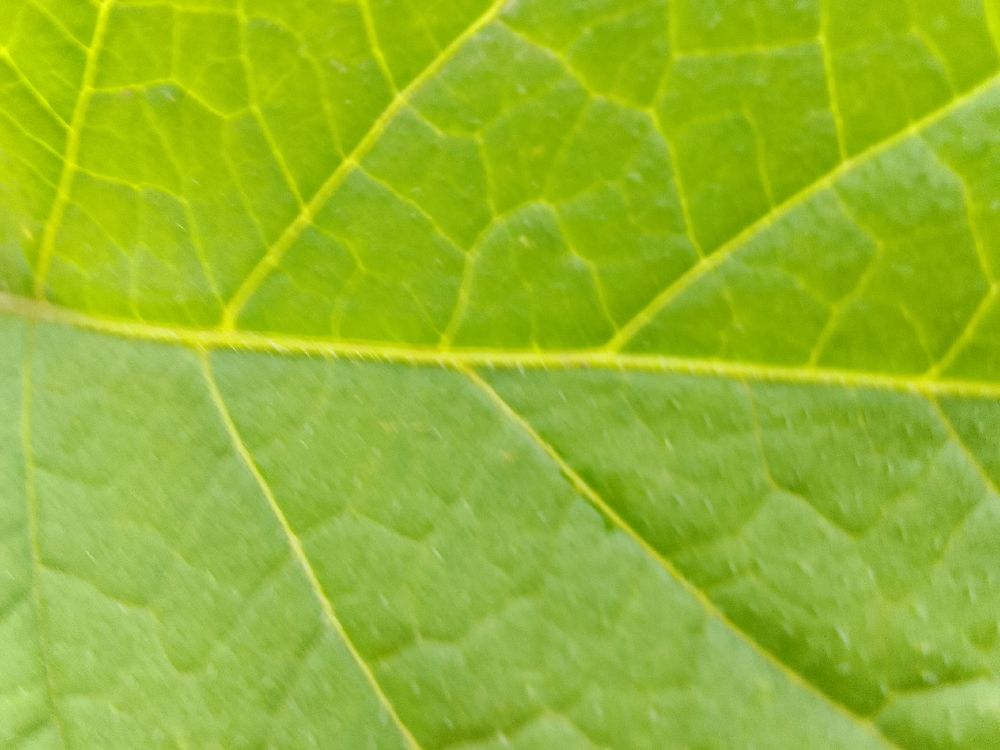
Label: Healthy